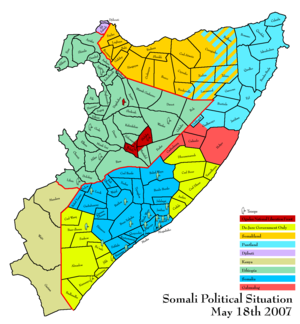
Le Front national de libération de l'Ogaden est une faction autonomiste éthiopienne créée en 1984 et se battant pour l'indépendance de la région de l'Ogaden, à l'est de l'Éthiopie. L'Ogaden étant peuplé par de nombreuses ethnies somaliennes, le FNLO affirme que l'Éthiopie serait un gouvernement d'occupation. Pourtant, les peuples de l'Ogaden sont représentés dans la politique éthiopienne, notamment par le Parti démocratique du peuple Somali.